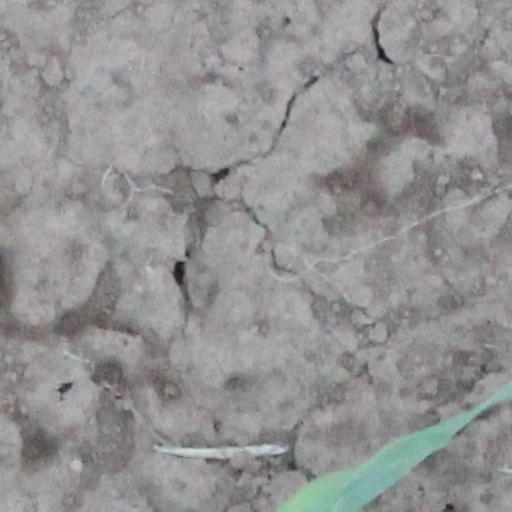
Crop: wheat